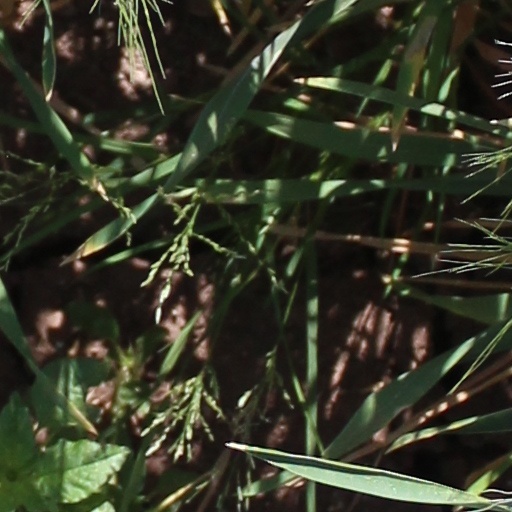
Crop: wheat